History of Christianity in Ukraine

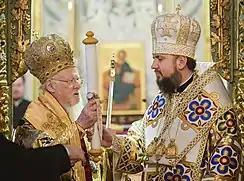
Ecumenical Patriarch Bartholomew (left) handing the tomos of autocephaly to Metropolitan Epiphanius (right)

Upon returning to Kyiv from a Russian Orthodox Church synod meeting, Filaret carried out his reserve option: he revealed that his resignation from the position of Primate of the UOC had taken place under pressure and that he would not resign. The Ukrainian President Leonid Kravchuk gave Filaret his support, as did the Ukrainian nationalist paramilitaries, in retaining his rank. In a crisis moment the Hierarchical Council of the Ukrainian Orthodox Church agreed to another synod which met in May 1992. The council convened in the eastern city of Kharkiv, where the majority of the bishops voted to suspend Filaret from his clerical functioning. Simultaneously they elected a new leader, Metropolitan Volodymyr (Viktor Sabodan), native of the Khmelnytskyi Oblast and a former Patriarchal Exarch to Western Europe.